H. B. Miller

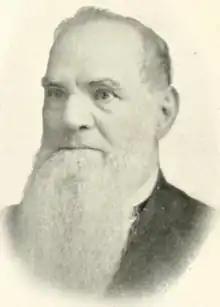
Miller in 1901 publication

H. B. Miller (April 16, 1819 – November 19, 1889) was a politician and newspaperman. He organized the "Republican" in Niles, Michigan, "Michigan Telegraph" in Kalamazoo, Michigan and the "Buffalo Telegraph" in Buffalo, New York. He served as a member of the New York Senate and the Illinois House of Representatives.